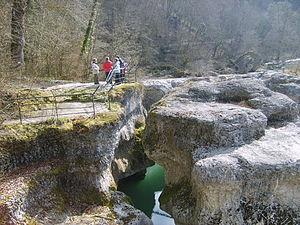
Le Fier est une rivière-torrent des Préalpes de Haute-Savoie, affluent de la rive gauche du Rhône, d'une longueur de 71,9 km. Il présente une intéressante diversité naturelle, tant au niveau de sa flore que de sa faune.
L'Albanais, ou pays de l'Albanais, est une petite région de la Savoie située entre le lac du Bourget et le lac d'Annecy, aux portes du parc naturel régional des Bauges. Sa principale agglomération est Rumilly.